Town square

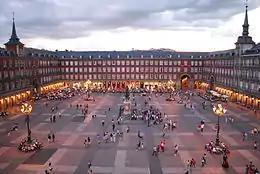
Plaza Mayor of Madrid, Spain

Gwanghwamun Plaza (Korean: 광화문광장) also known as Gwanghwamun Square) is a public open space on Sejongno, Jongno-gu, Seoul, South Korea. It against the background of A Gwanghwamun Gate(Korean: 광화문).